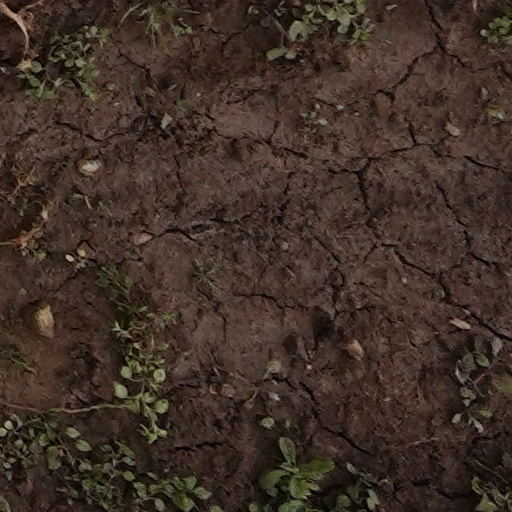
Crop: wheat